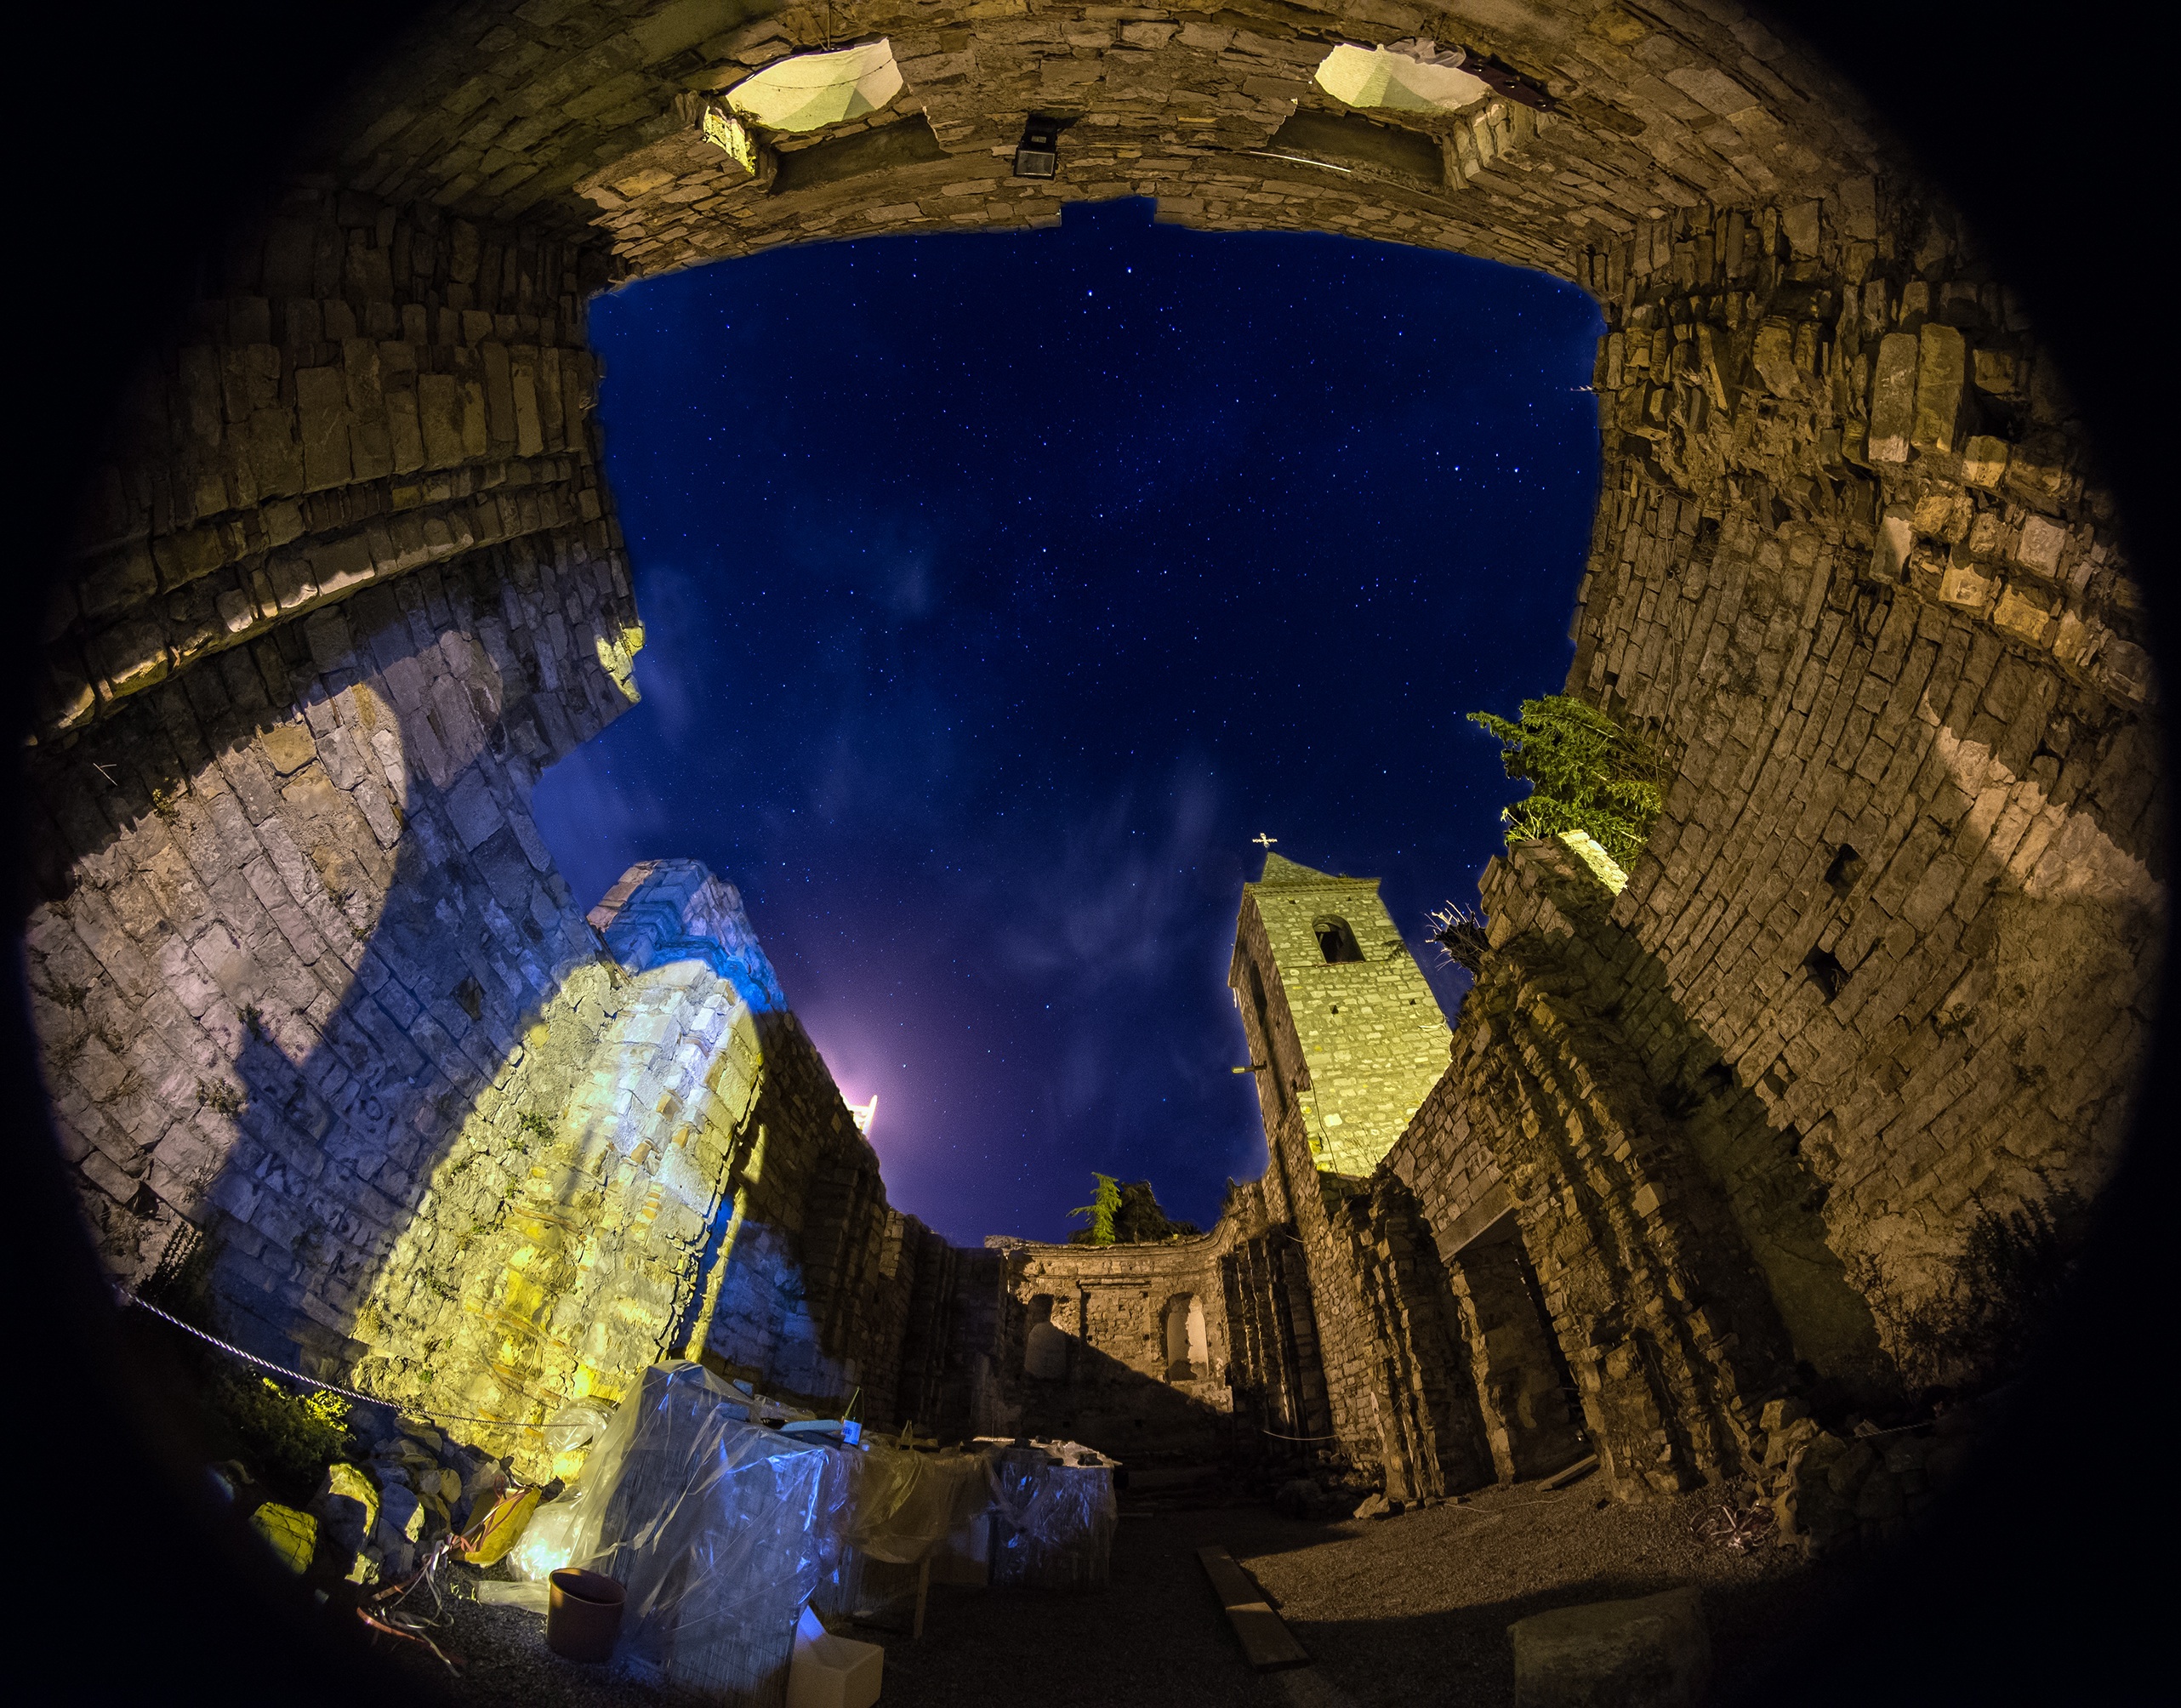
light, night, photography, reflection, color, space, darkness, blue, world, earth, shape, screenshot, fisheye lens, ancient history